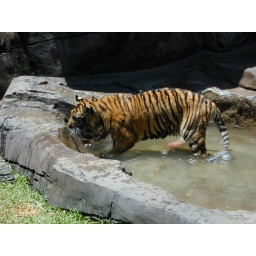
Sumatran tiger cub in cub enclosure at Dreamworld, Queensland, Australia.